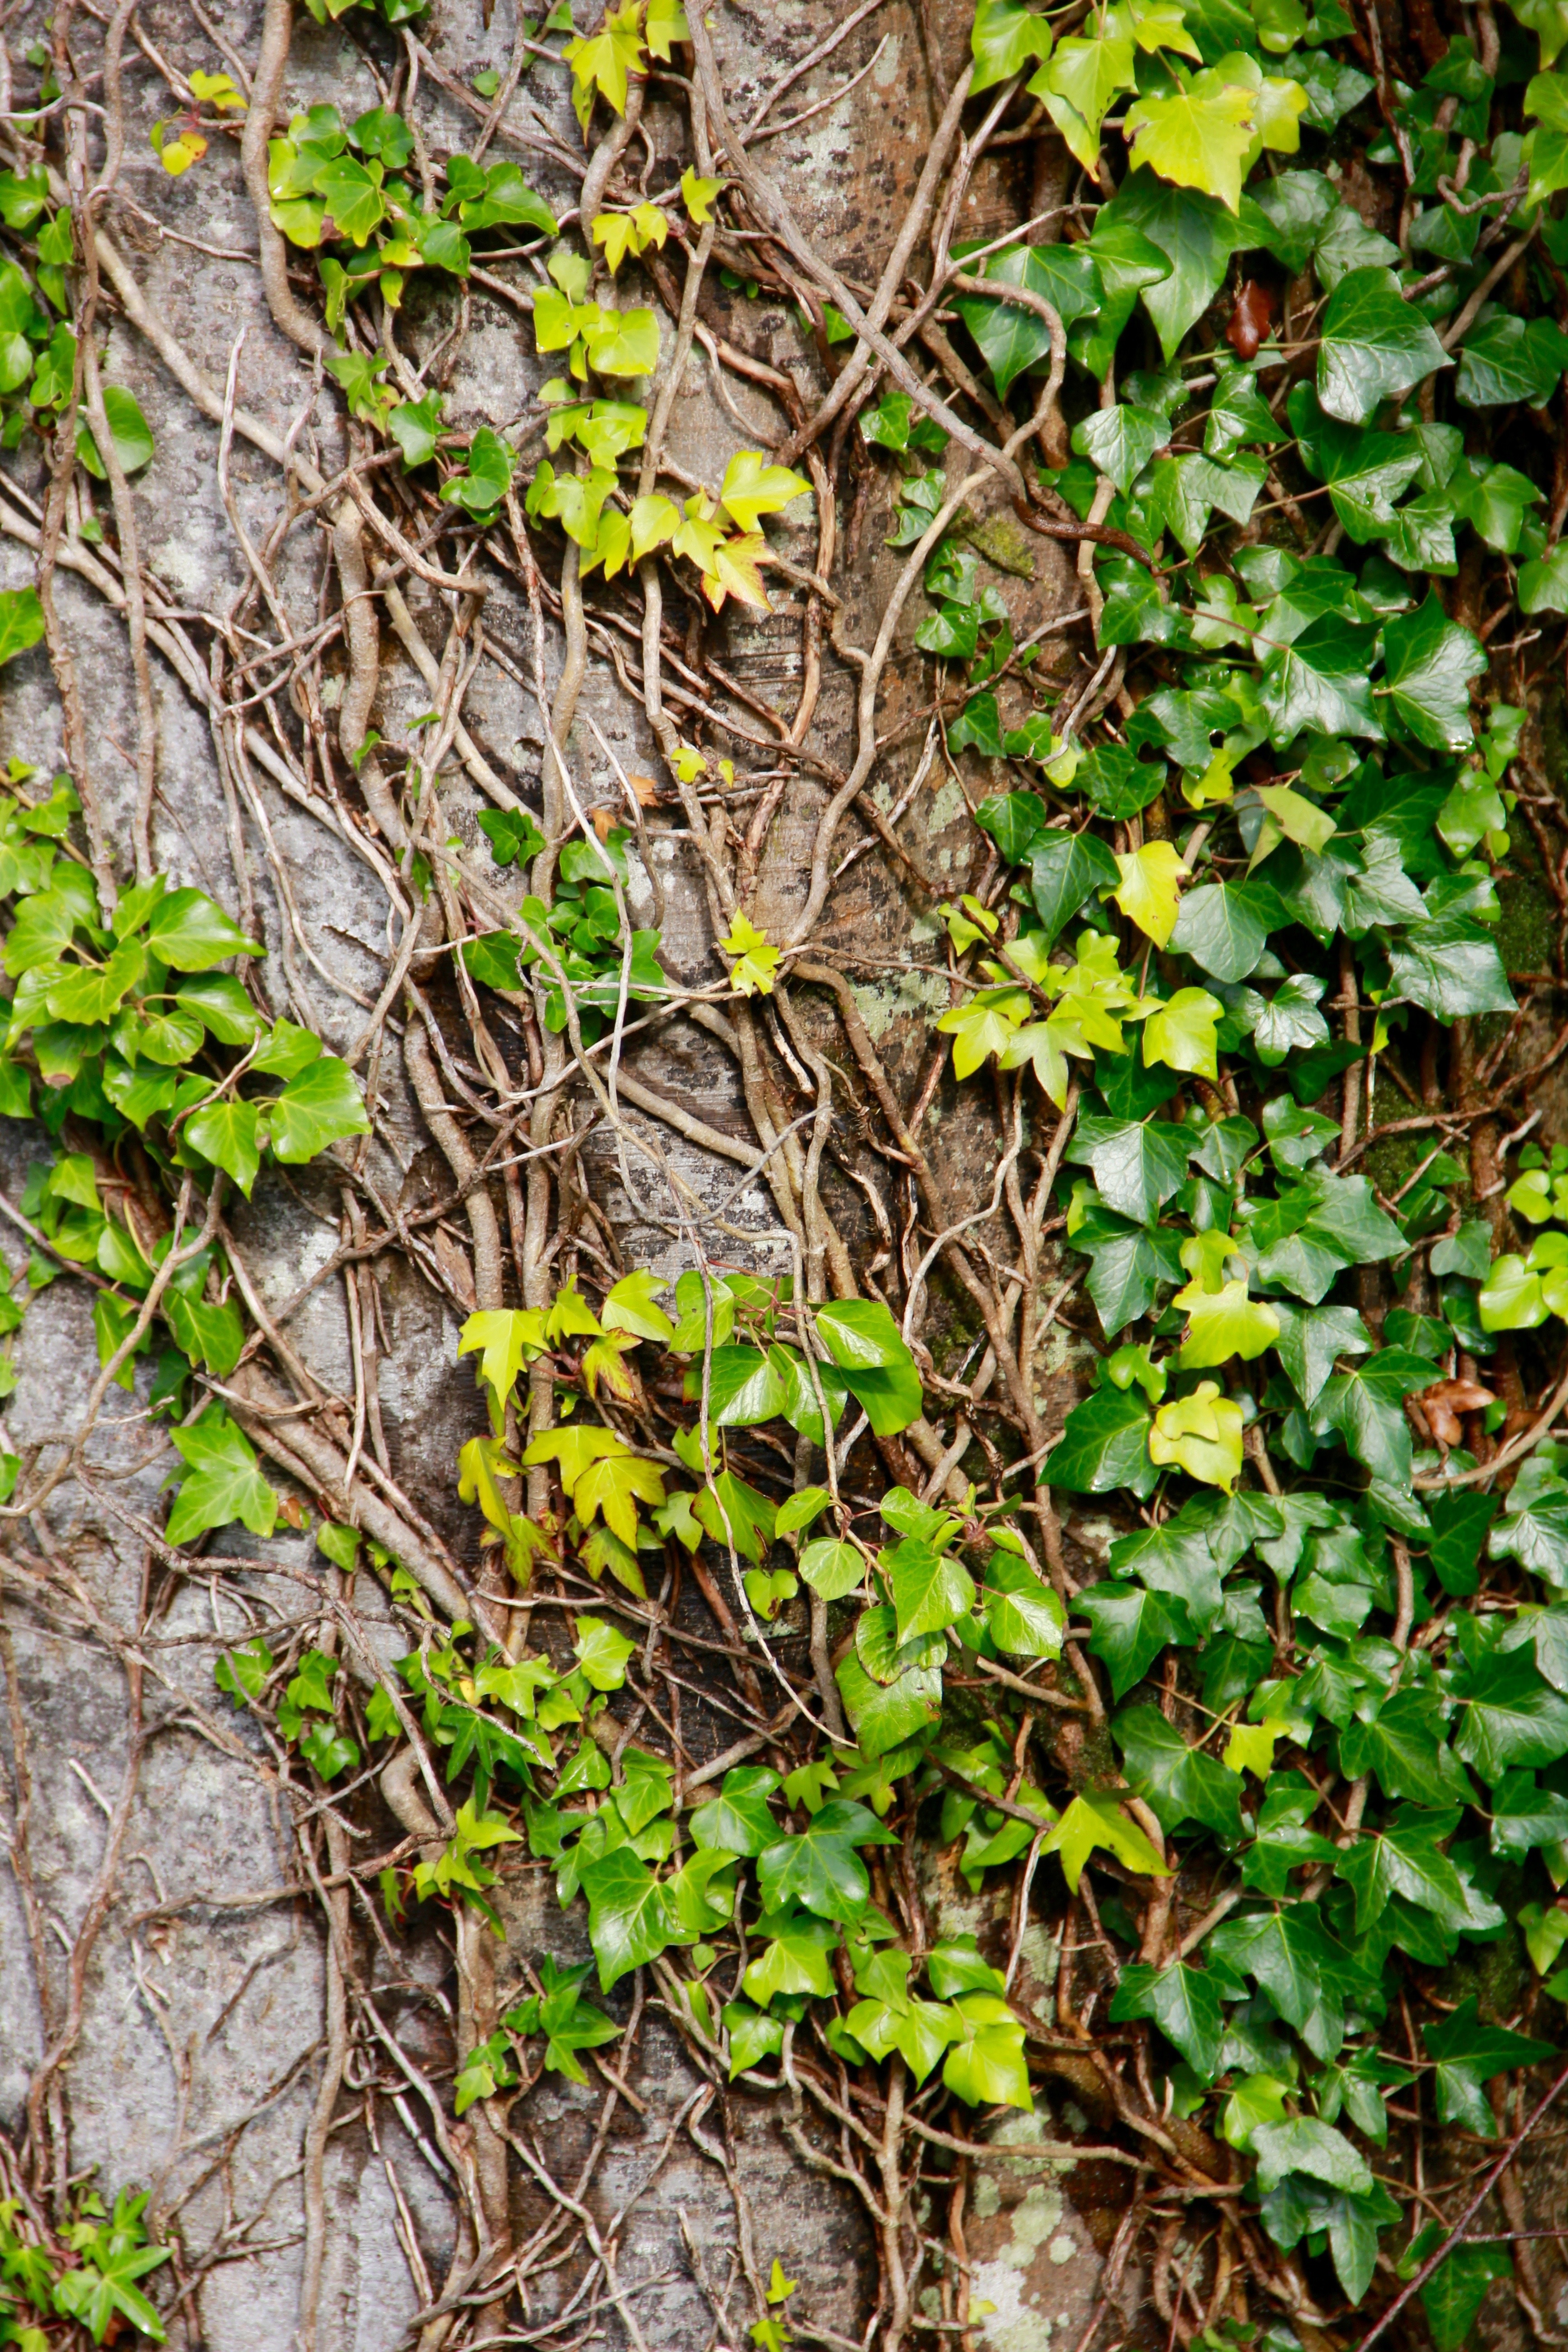
tree, forest, branch, plant, texture, leaf, flower, trunk, bark, jungle, produce, ivy, natural, flora, tree trunk, leaves, shrub, rainforest, deciduous, woodland, organic, flowering plant, woody plant, land plant